Magdalena Galdikienė

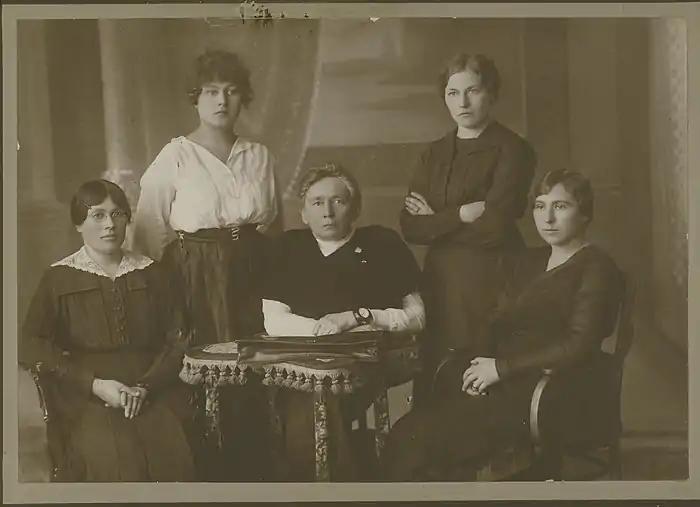
Galdikienė (right) and Gabrielė Petkevičaitė-Bitė (center) with other women delegates of the Constituent Assembly of Lithuania

After Lithuania gained its independence at the end of World War I, Galdikienė returned to Lithuania in 1918 and settled in Kaunas. She worked as a teacher at a gymnasium and a seminary of the Saulė Society and became active in Lithuanian cultural and political life. She taught the German language and was the headteacher at the Girls Teachers' Seminary of the Holy Christ's Heart Congregation from 1923 to 1936 and at the Gymnasium of the Holy Christ's Heart Congregation from 1936 to 1940. In total, she taught for 27 years.